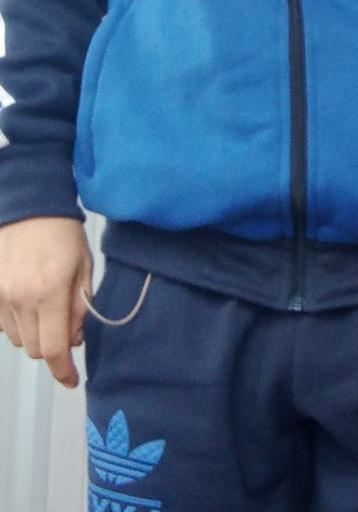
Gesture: no_gesture